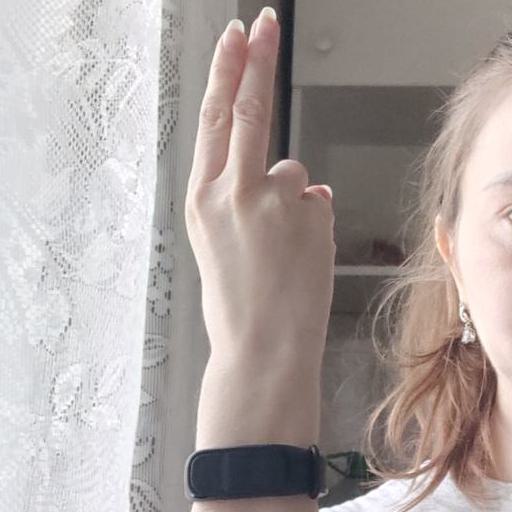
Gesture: two_up_inverted